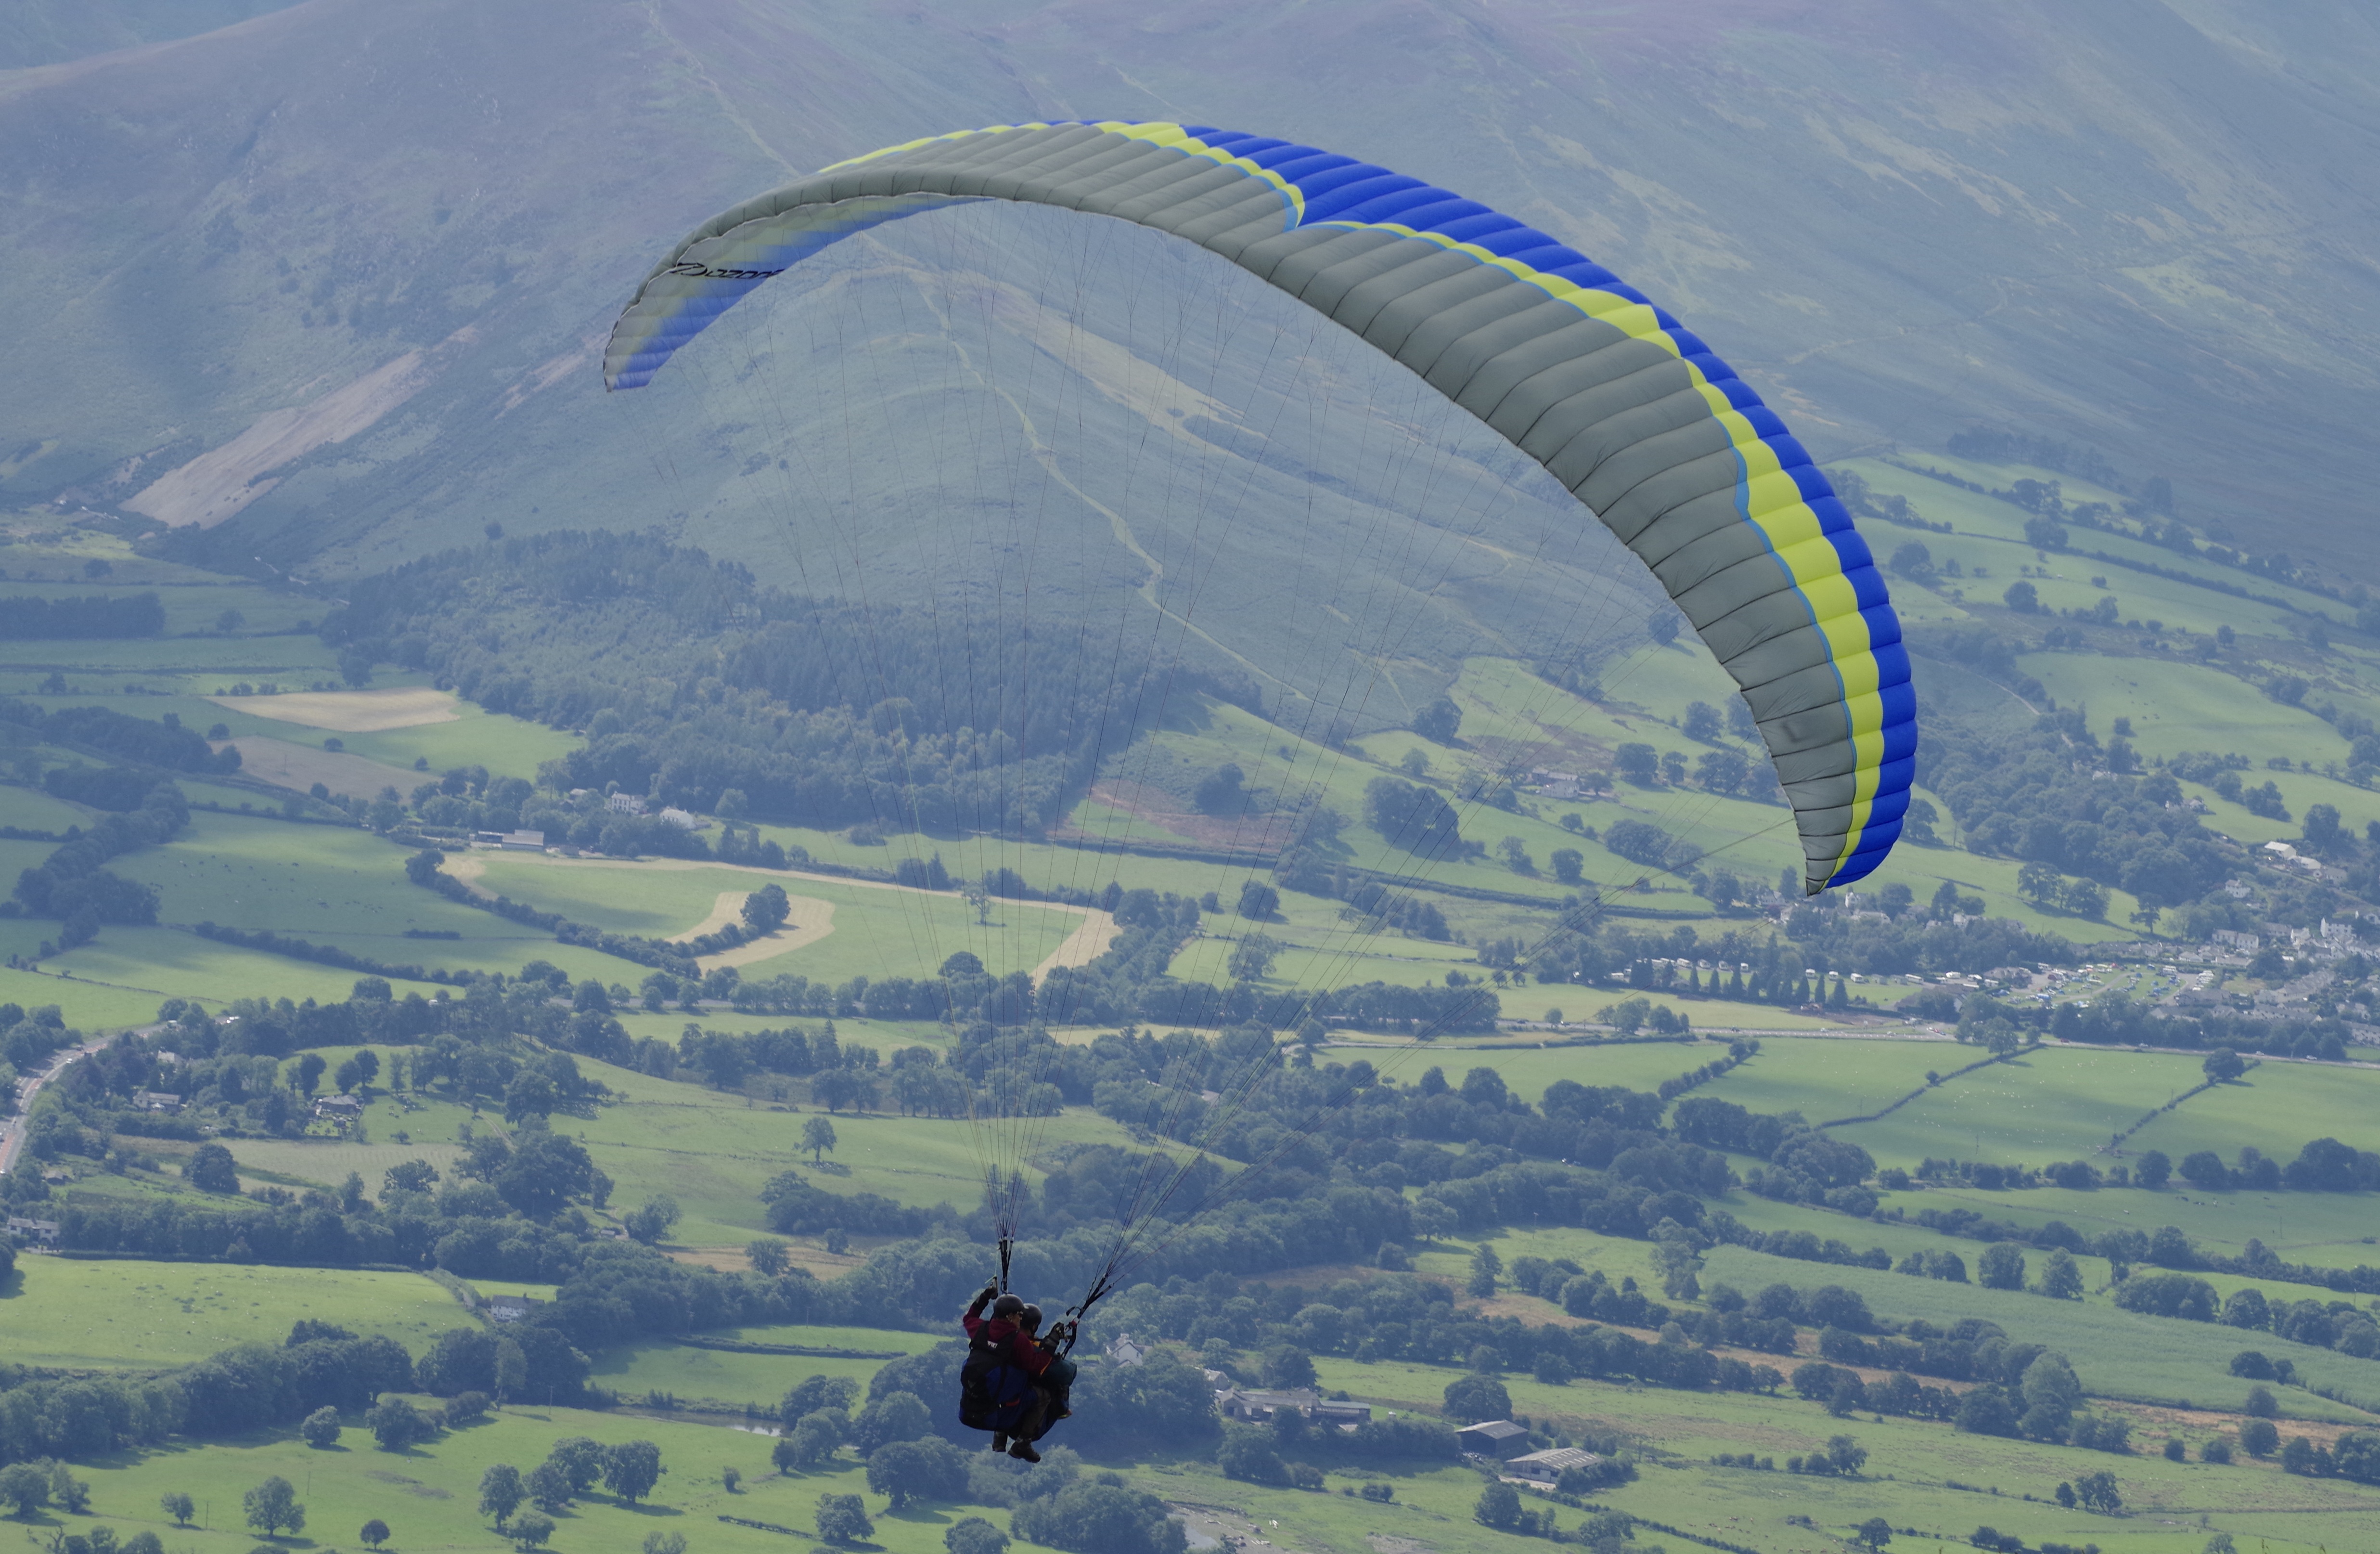
flight, extreme sport, parachute, paragliding, glider, keswick, fun, sports, dangerous, skiddaw, air sports, adventure sport, free flying, atmosphere of earth, windsports